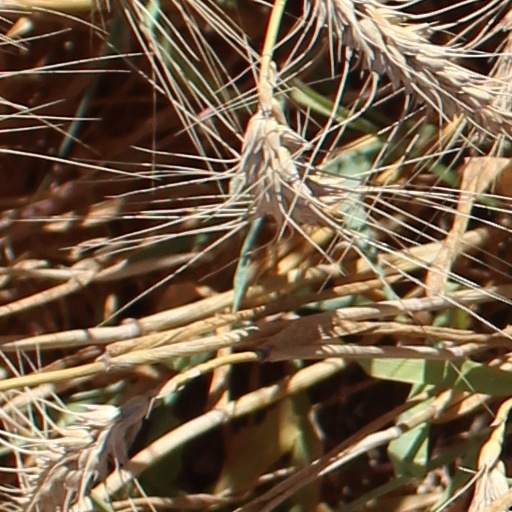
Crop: wheat